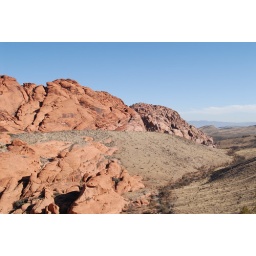
The red rock transitions in to the &amp;quot;Calico&amp;quot; rock formation in Red Rock Canyon, Nevada, on Jan 18, '07.